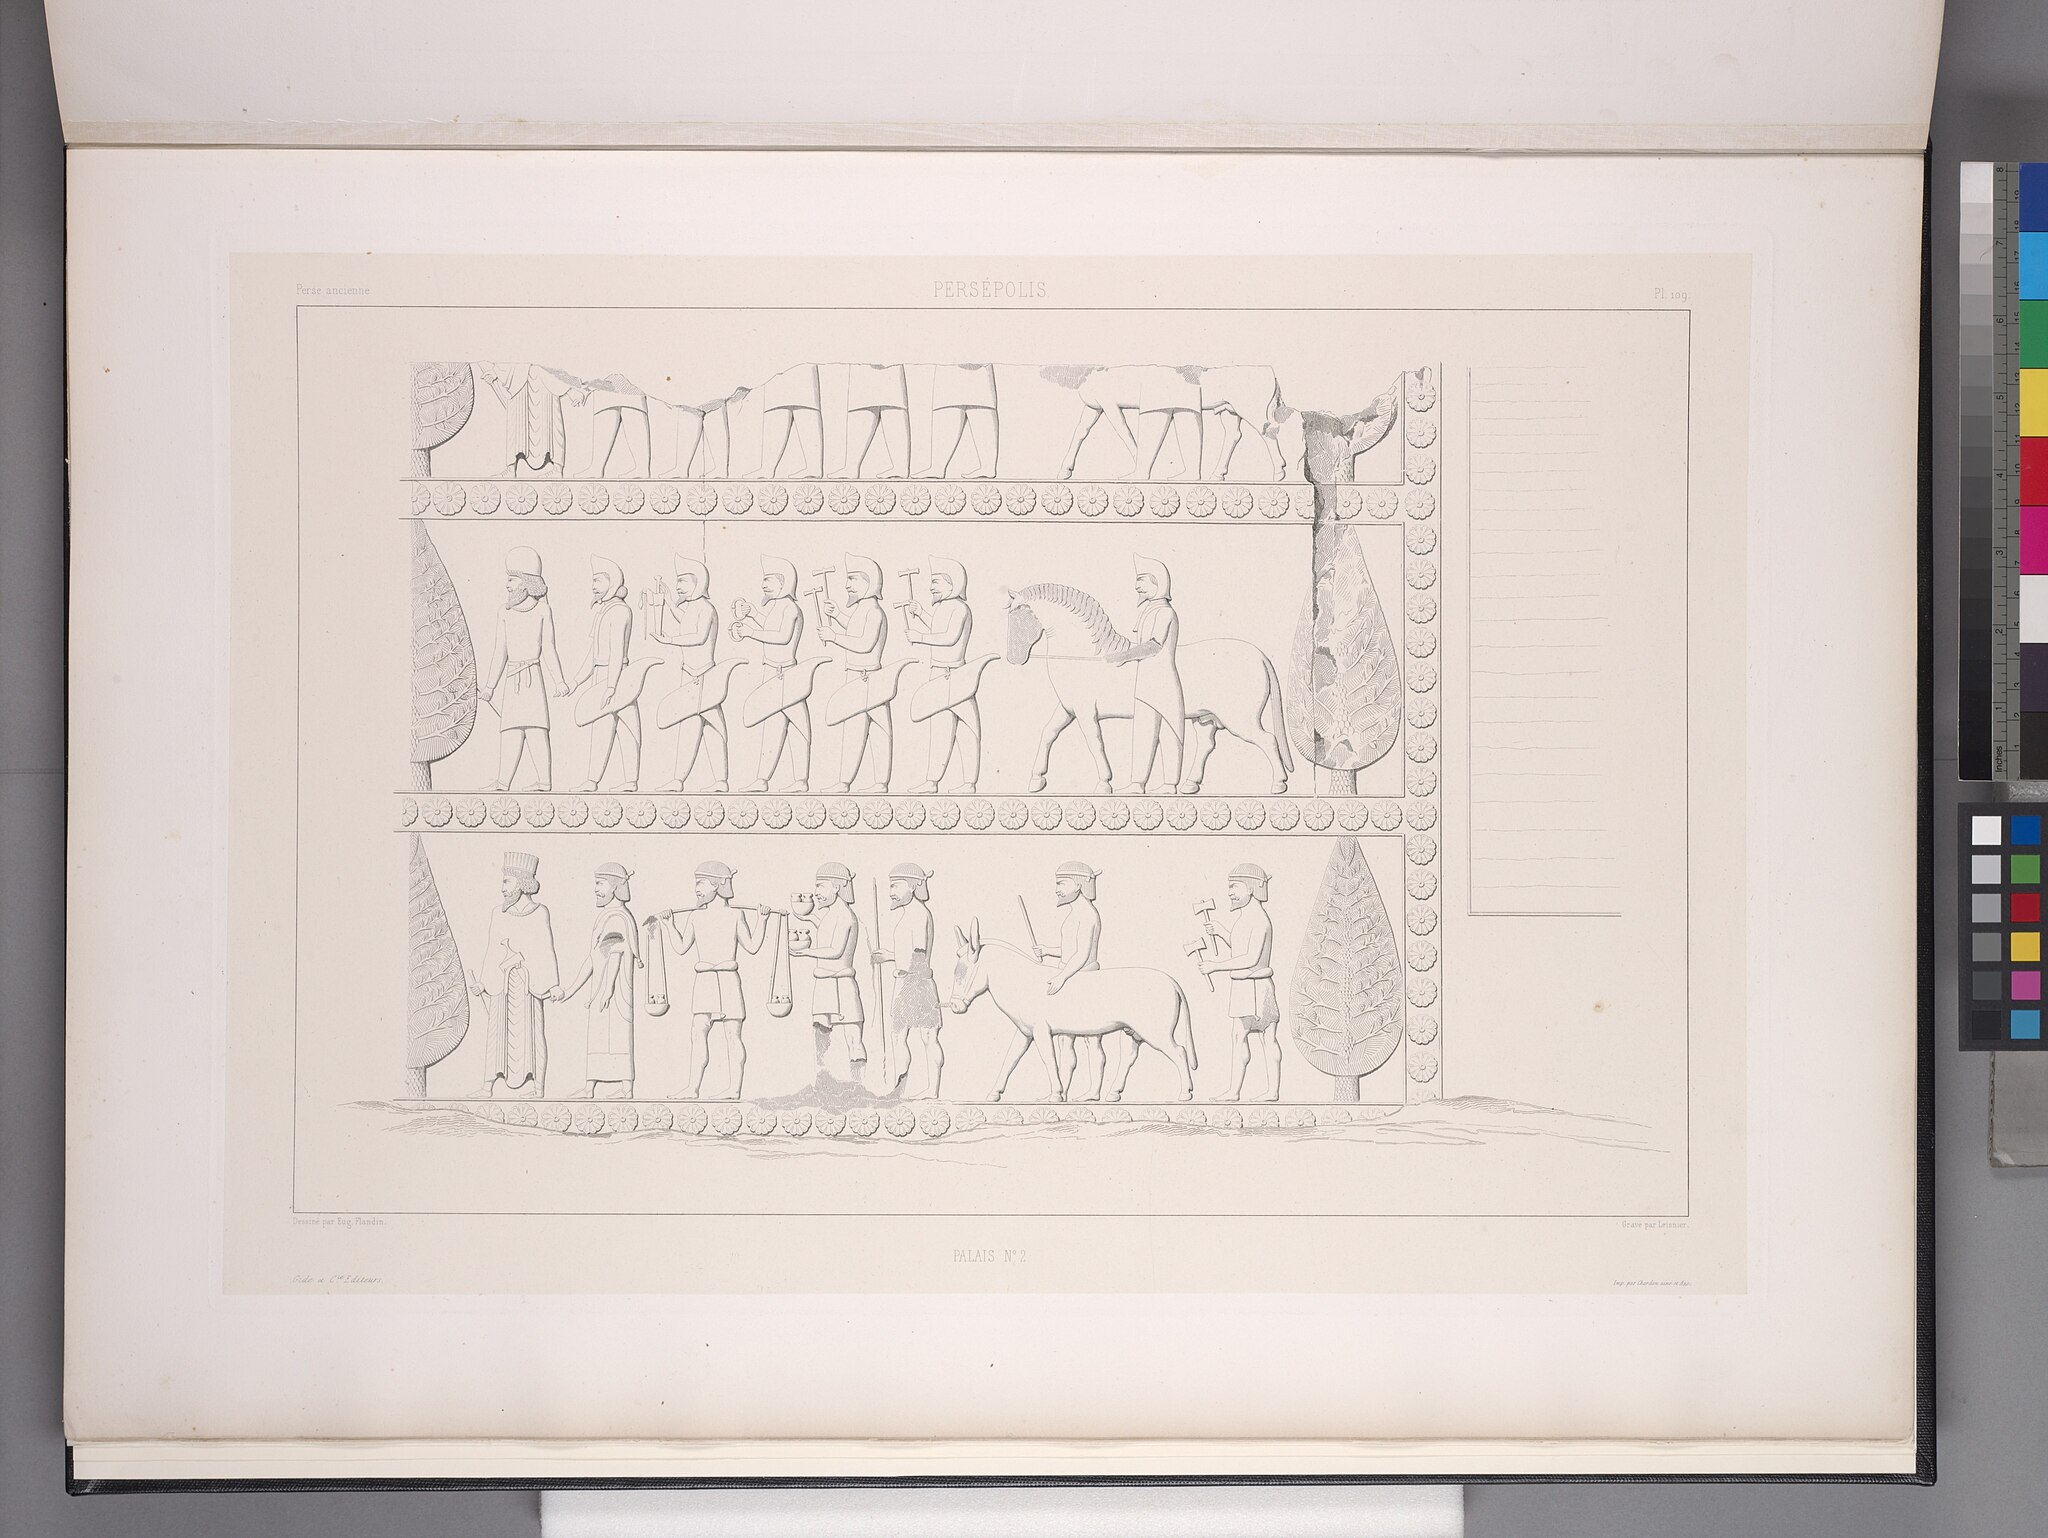
Title: Persépolis. Palais no. 2. Bas-relief du mur de soutènement, à droite de l'escalier du centre (NYPL b12482496-1542821)
Description: Persépolis. Palais no. 2. Bas-relief du mur de soutènement, à droite de l'escalier du centre
Date: 1851
Categories: Images uploaded by Fæ, PD-old-100-expired, PD-scan (PD-old-auto-expired), Images from the New York Public Library, CC-PD-Mark, Media needing category review as of 28 October 2016, NYPL General Research Division, Persepolis in the 19th century, Voyage en Perse, PD-old missing SDC copyright status, Illustrations of Apadana of Persepolis, Illustrations of Persepolis